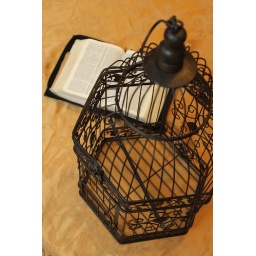
Day 3. Searched the house for inspiration. Found it in my daughters new bird cage.